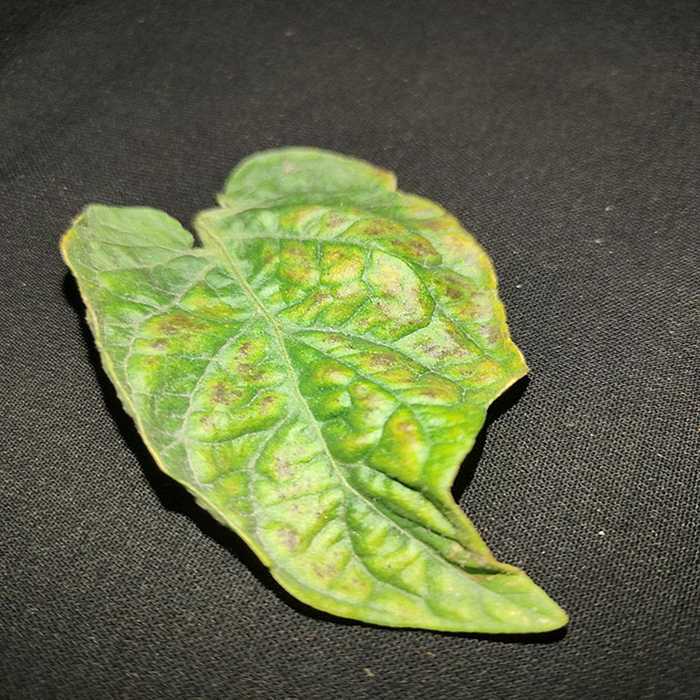
Plant: Tomato
Label: Tomato spotted wilt